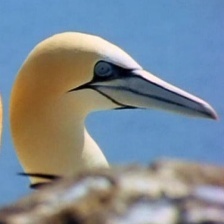
Species: NORTHERN GANNET
Scientific name: MORUS BASSANUS